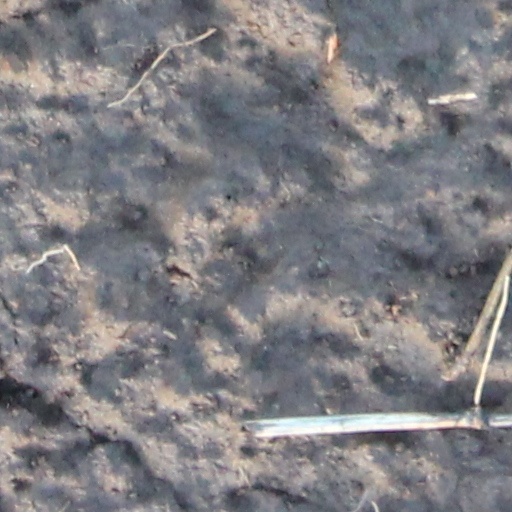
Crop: wheat